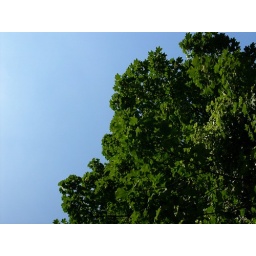
Blue sky through the trees in the garden.